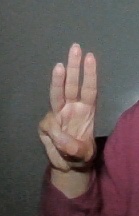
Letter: thaa